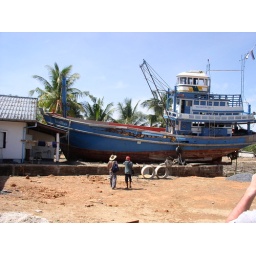
Another boat brought to rest by the waves 3/4 miles inland. The building was actually a great restaurant.